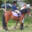
Label: horse